Charles Kerremans

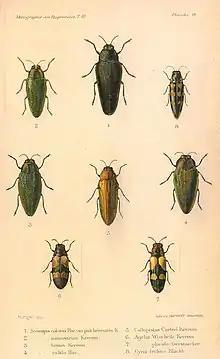

Charles Kerremans (1847- 10 October 1915, Brussels) was a Belgian entomologist who specialised in Coleoptera, especially Buprestidae and Cicindelidae.